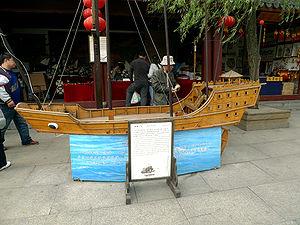
Le Nanhai 1 aussi appelé Mer de Chine méridionale 1 est l'épave d'un navire marchand chinois d'une trentaine de mètres de long, datant d'avant le XIIIᵉ siècle et à ce jour, un des plus anciens et des plus grands navires marchands chinois jamais retrouvé.